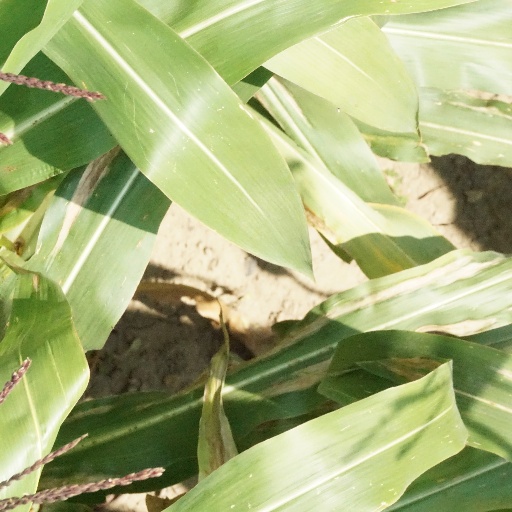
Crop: maize; corn